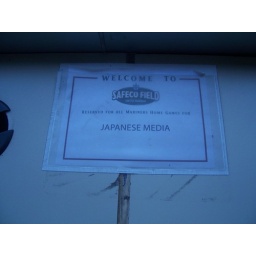
Media seats in press box